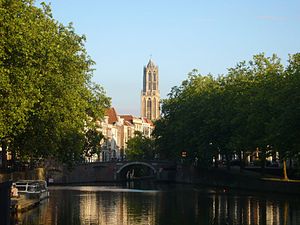
Utrecht (provins) / Geografi
Domkirken i byen Utrecht.
Utrecht er en nederlandsk provins, beliggende i den centrale del af Nederlandene.